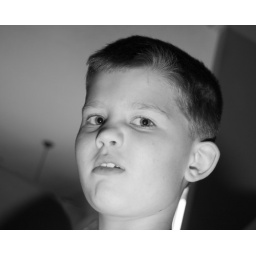
I tried this shot in black and white after it was asked about.